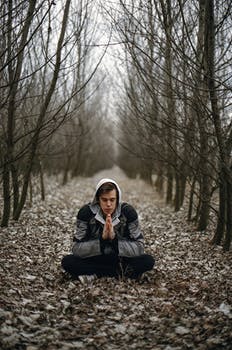
Label: No Watermark